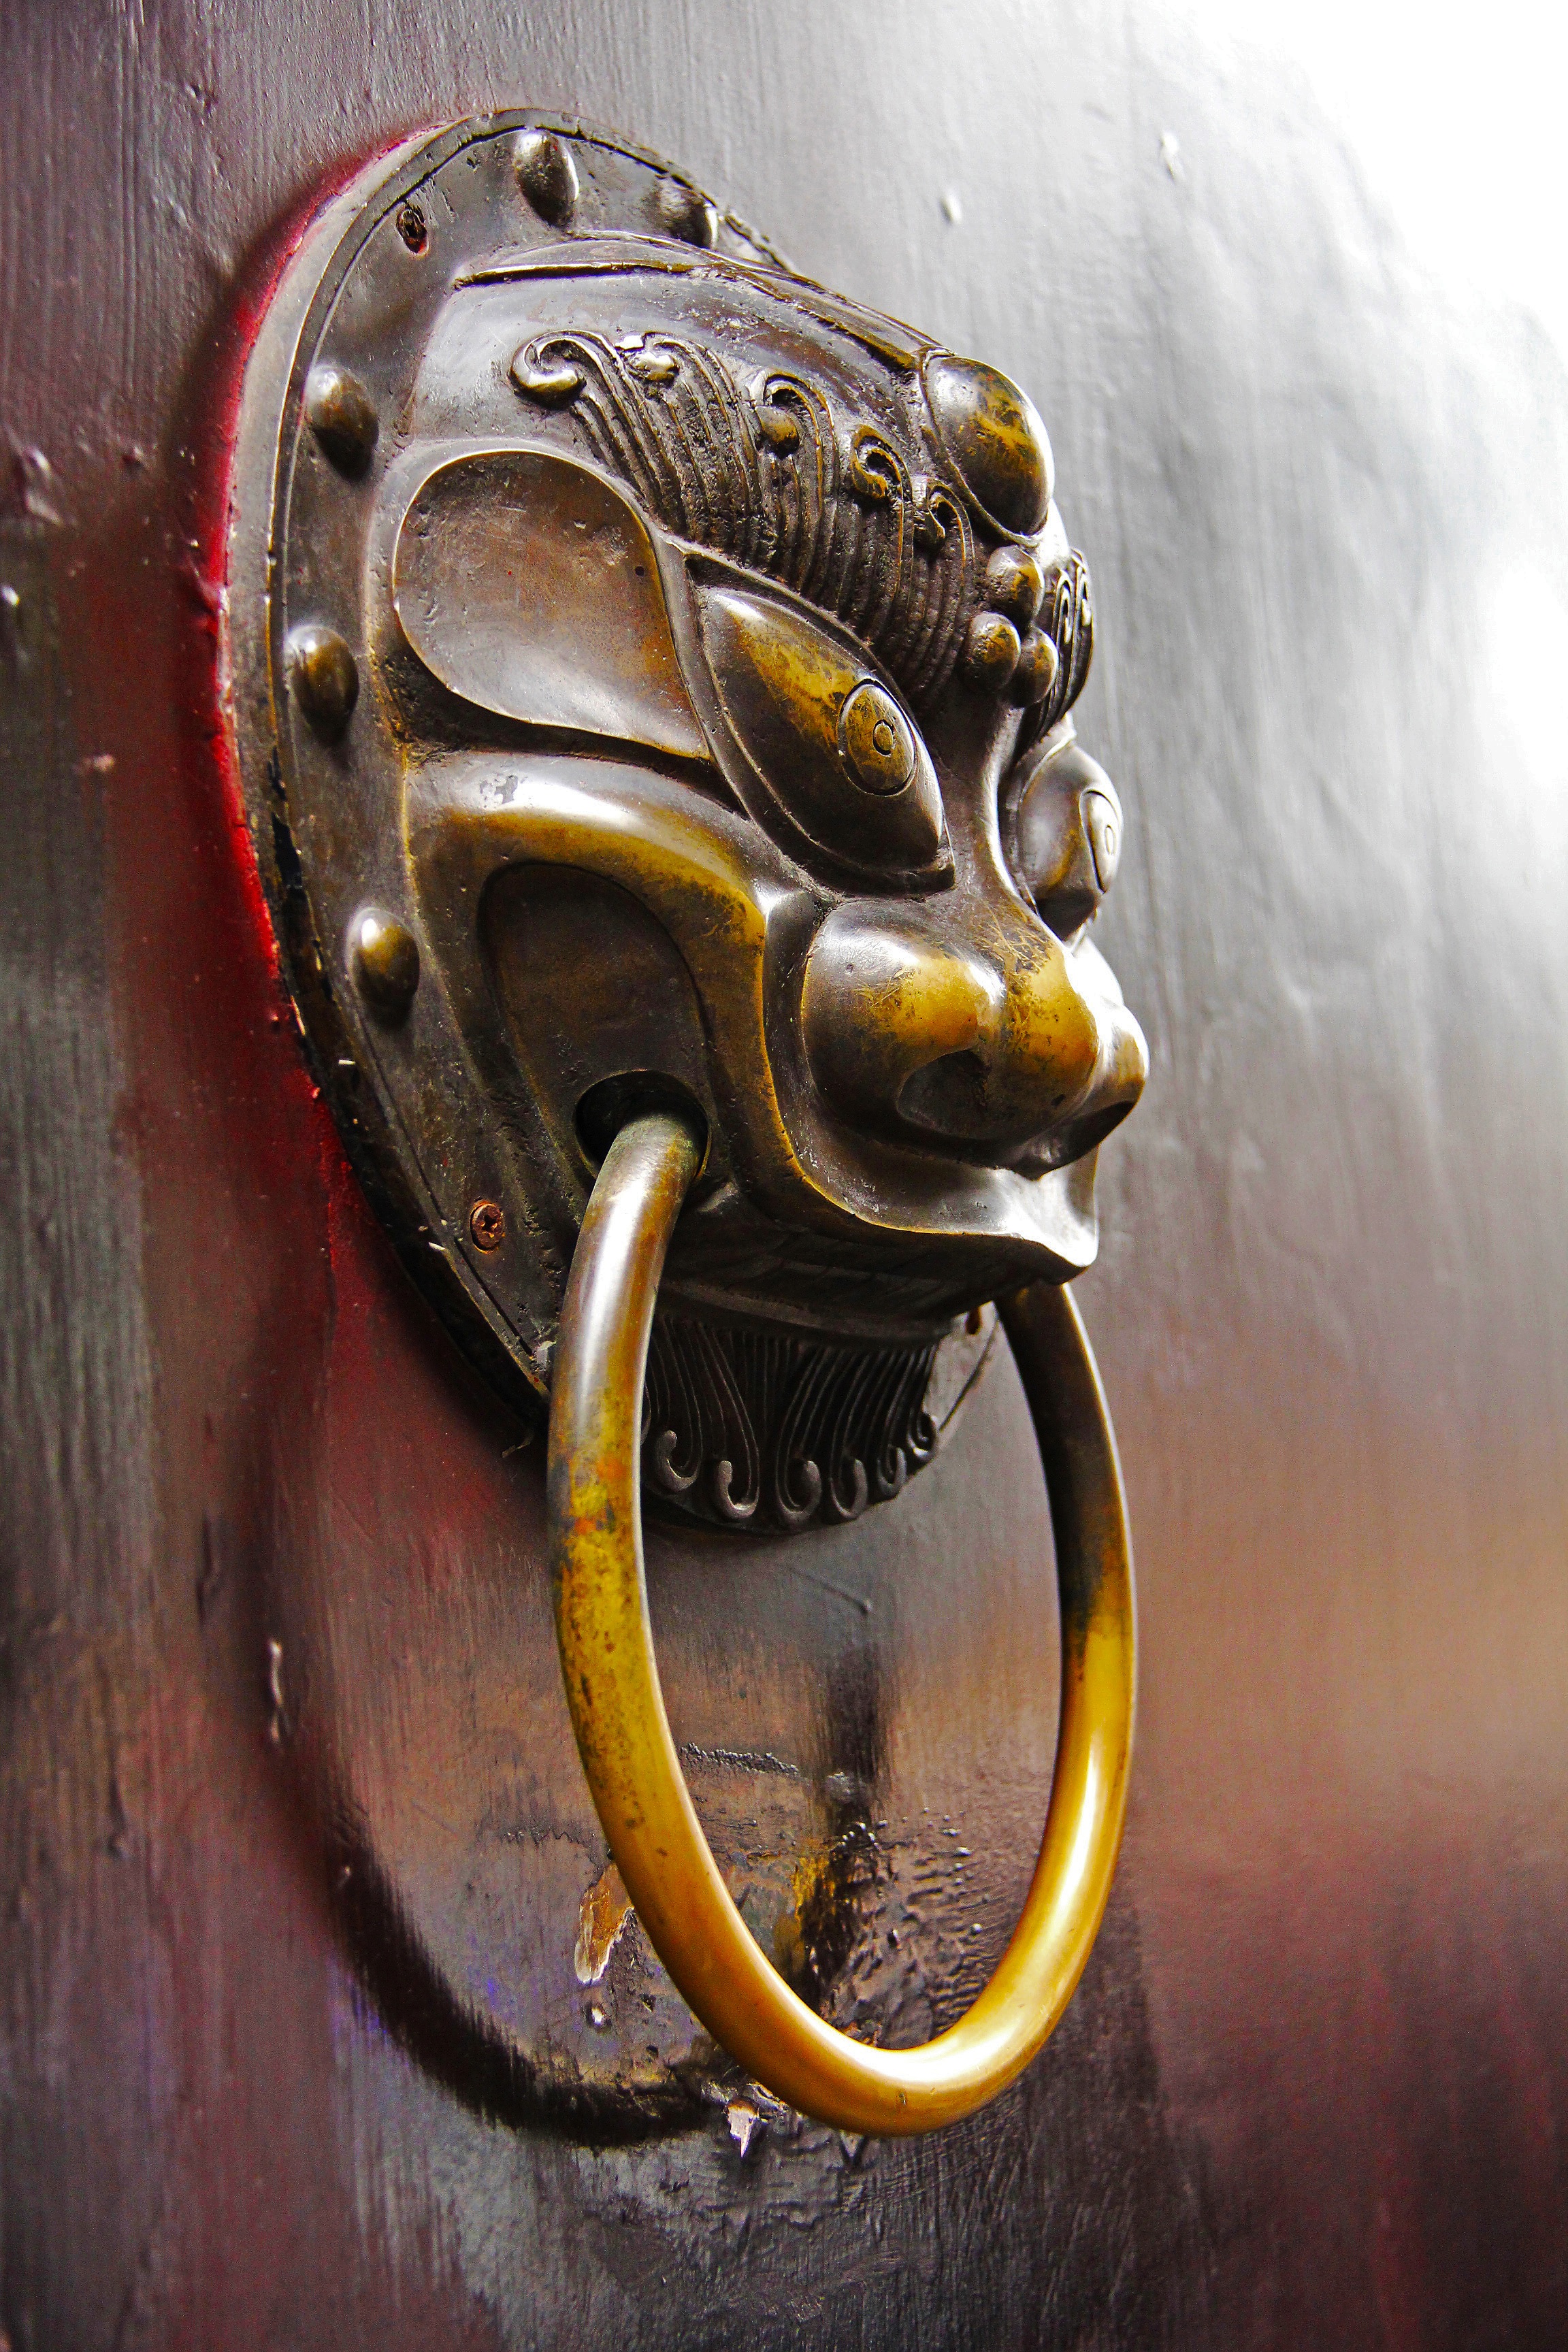
architecture, building, tourist, chinese, asia, clothing, attraction, headgear, sculpture, streets, mask, treats, head, famous, historical, locks, chengdu, souvenir, costume, china, masque, wood door, ancient door locks, novelties, jinli, sichuan